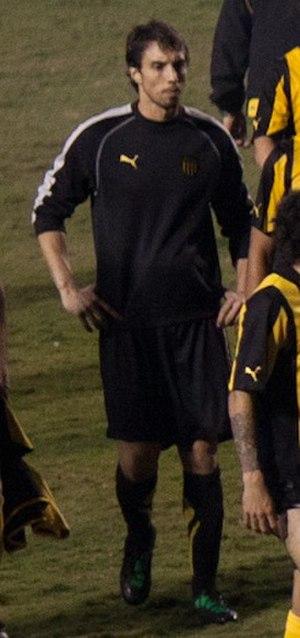
Héctor Fabián Carini, né le 26 décembre 1979 à Montevideo en Uruguay, est un footballeur évoluant au poste de gardien de but.